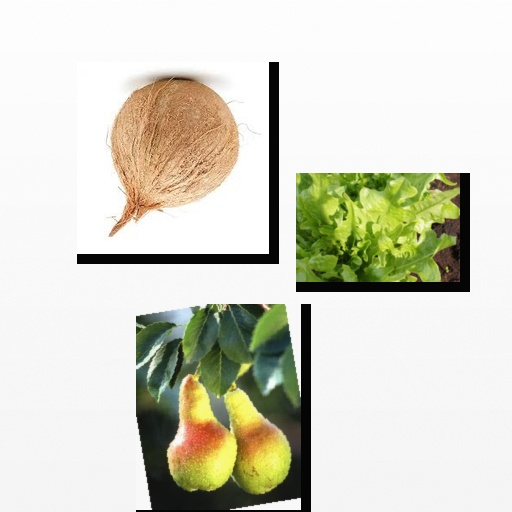
Food items: pear, lettuce, coconut